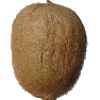
Label: kiwi